Barbara Stöckl

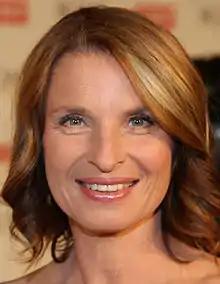
Barbara Stöckl in 2015

Barbara Stöckl (born 2 April 1963 in Vienna) is an Austrian television and radio presenter.